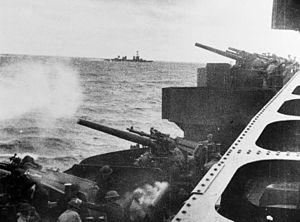
La dénomination de croiseur lourd est communément employée à partir de 1930 et jusqu'à la fin de la Seconde Guerre mondiale pour désigner un croiseur, c'est-à-dire un navire principalement armé de canons, d'un déplacement supérieur à 1 850 tonnes, et inférieur à 10 000 tonnes conformément au traité de Washington et dont l'artillerie principale avait un calibre supérieur à 155 mm, et au plus égal à 203 mm, conformément au traité naval de Londres. Si la distinction entre croiseur lourd et croiseur léger a ainsi été claire pendant quelques années, l'apparition, après 1935, des « grands croiseurs légers », déplaçant 10 000 tonnes, et armés de dix à quinze canons de 152 ou 155 mm, tirant jusqu'à 8 à 10 coups par minute, avec des blindages de ceinture de plus de 100 mm, a sérieusement contribué à brouiller les catégories.